Twiglets

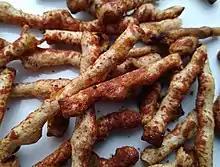
Twiglets

Twiglets are a wheat-based snack marketed in the United Kingdom that have a "distinctive knobbly shape" similar to that of twigs and a speckled-brown-over-pale-colour appearance. The taste of Twiglets, which has been compared to that of Marmite, primarily derives from the yeast extract used in the coating. Twiglets are packaged in 24 g, 45 g, 105 g, 150 g bags, and in 200 g cylindrical containers.